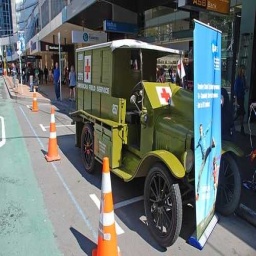
Label: ambulance